Minor League Baseball

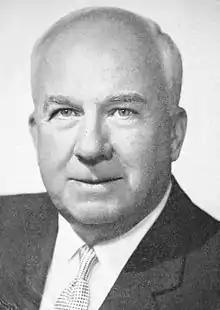
Warren Giles, namesake of the league president annual award

Teams in the affiliated minor leagues are generally independently owned and operated, and are directly affiliated with one major league team. Affiliations are governed by standardized agreements; historically known as a Player Development Contract (PDC), as of 2021 the term Player Development License Agreement (PDL) is used. Some minor league teams are directly owned by their major league parent club. As of January 2025, 41 of the 120 are owned and operated by a single company, Diamond Baseball Holdings, which was established in 2021. MLB does not allow one organization to own more than 50 MiLB teams and no more than 14 at any level; Diamond Baseball Holdings is the only owner with 10 or more teams.